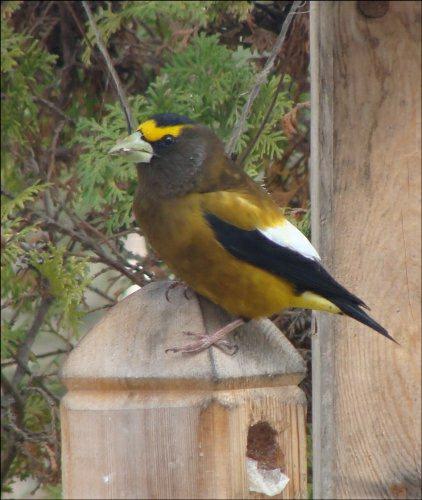
A photo of a evening grosbeak